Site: brandenburg
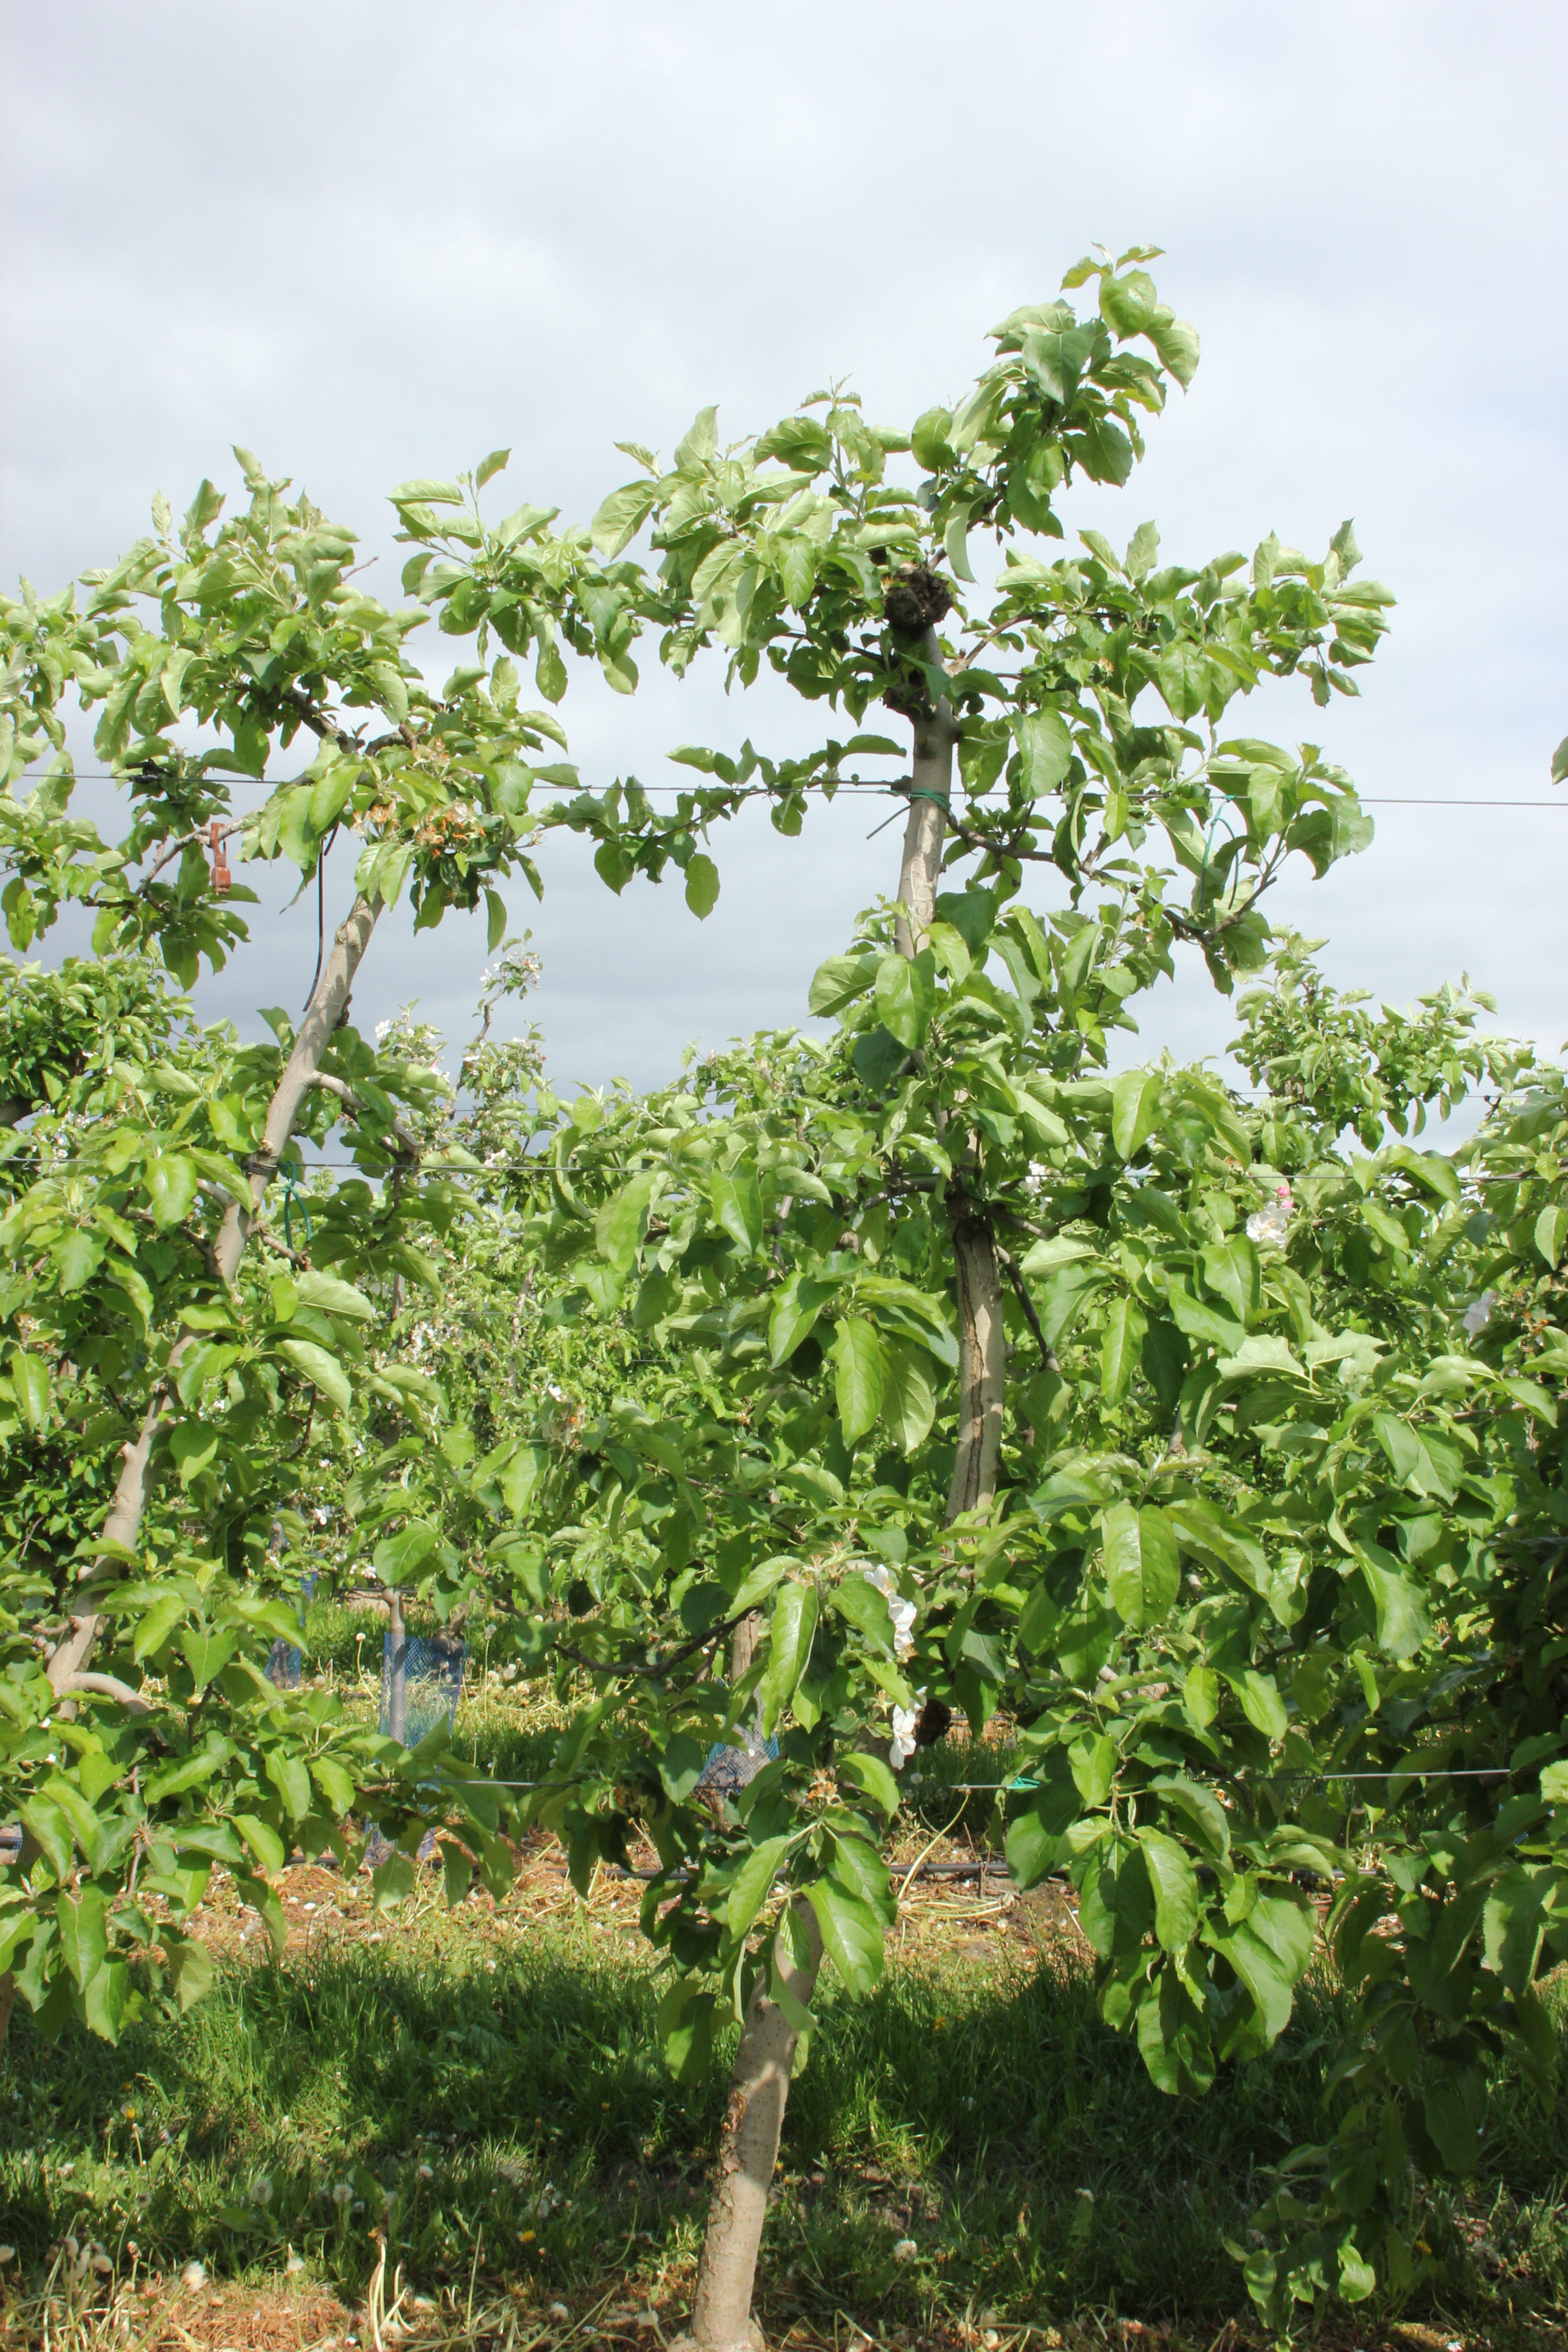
Growth stage (BBCH 67): Flowering